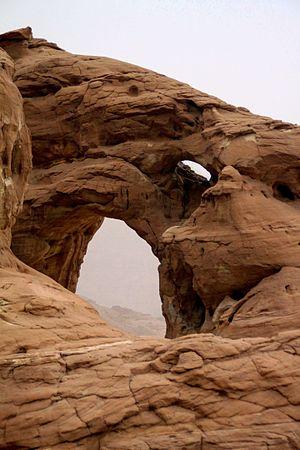
Le parc national de Timna est un parc national du Néguev en Israël, dans une vallée en forme de fer-à-cheval d'une superficie de 60 km², situé à 25 km au nord d'Eilat, au bord de la route 90. La vallée est traversée par l'Israël National Trail, le sentier de randonnée qui court d'un bout à l'autre du pays.